World Series of Snooker 2008/2009

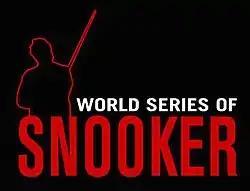

The World Series of Snooker was played for the first time in the 2008/2009 season. Although there was a previous incarnation of the event organised by Matchroom Sport, that ran in the 1987/88 season, and from 1990/91 until 1992/93. It was a series of five non-ranking tournaments spread over Europe, where top professional players performed against regional wildcard players. The series consisted of four tournaments plus a "Grand Final" for which the winner earned €50,000.